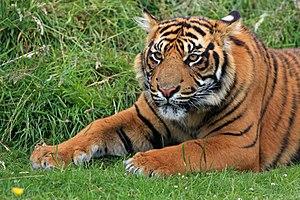
Tigre de Sumatra
Le tigre de Sumatra est une sous-espèce du tigre qui vit sur l'île indonésienne de Sumatra. En 2008, sa population était en baisse, avec environ 441 à 679 individus, avec des sous-populations d'au maximum 50 individus.